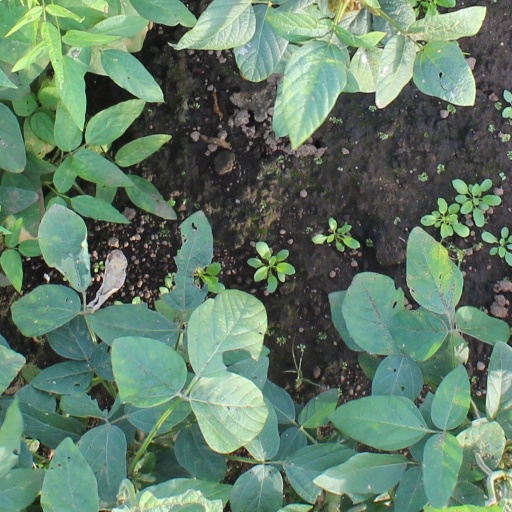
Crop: soybean